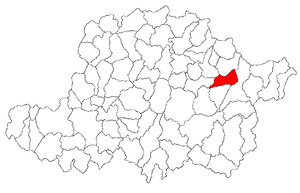
Dieci est une commune du județ d'Arad, Roumanie qui compte 1 490 habitants.